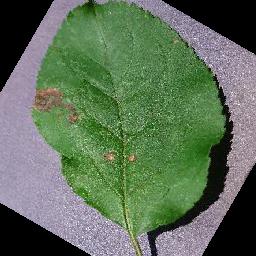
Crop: apple
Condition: black_rot